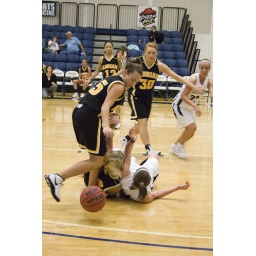
Junior Christine Krankota falls to the ground after a jump ball during the playoff game against Adrian College.